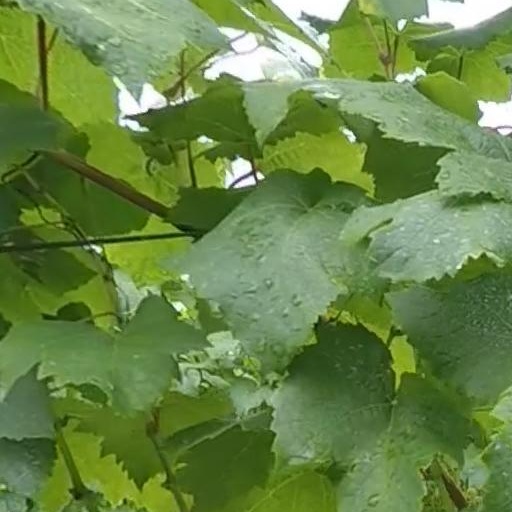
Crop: grape